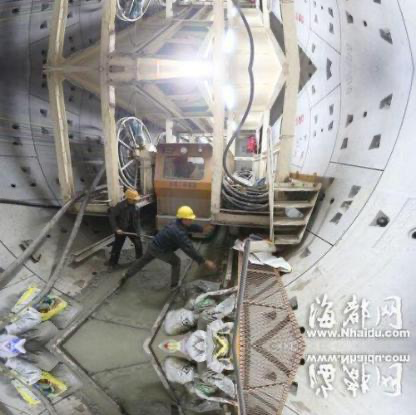
Objects in the image:
label: helmet
label: helmet